Boeing KC-135 Stratotanker

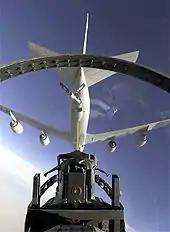
An F-15 backs out after refueling from a KC-135R.

The KC-135R has four turbofan engines, mounted under 35-degree swept wings, which power it to takeoffs at gross weights up to . Nearly all internal fuel can be pumped through the tanker's flying boom, the KC-135's primary fuel transfer method. A boom operator stationed in the rear of the aircraft controls the boom while lying prone, viewing through a window at the bottom of the tail. Both the flying boom and operator's station are similar to those of the previous KC-97. A special shuttlecock-shaped drogue, attached to and trailing behind the flying boom, may be used to refuel aircraft fitted with probes. This apparatus is significantly more unforgiving of pilot error in the receiving aircraft than conventional trailing hose arrangements; an aircraft so fitted is also incapable of refueling by the normal flying boom method until the attachment is removed. A cargo deck above the refueling system can hold a mixed load of passengers and cargo. Depending on fuel storage configuration, the KC-135 can carry up to of cargo.